Pierre Joubert (illustrator)

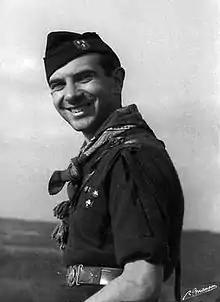

Pierre Joubert (June 27, 1910 – January 13, 2002) was a French illustrator and comics artist. He was closely associated with the creation of Scouting and the popular look of Boy Scouts in France and Belgium, comparable to the American artist Norman Rockwell.